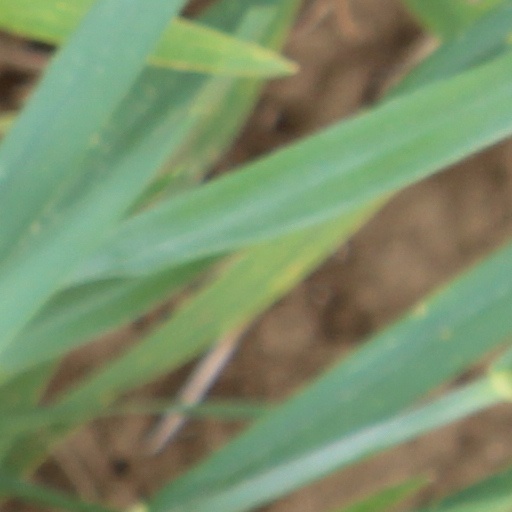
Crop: wheat